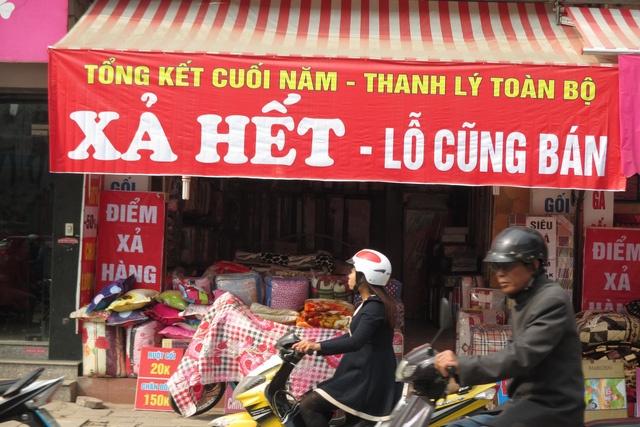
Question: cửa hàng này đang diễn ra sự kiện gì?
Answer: cửa hàng này đang diễn ra sự kiện tổng kết cuối năm - thanh lý toàn bộ